Evan Watkin

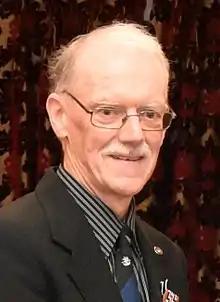
Watkin in 2017

Evan Allan Watkin (born 2 July 1951) is a New Zealand One-day International and Test cricket umpire. He was born in Te Aroha.